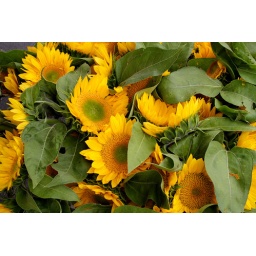
Seen on a walk through an outdoor flower market this past weekend in Half Moon Bay.